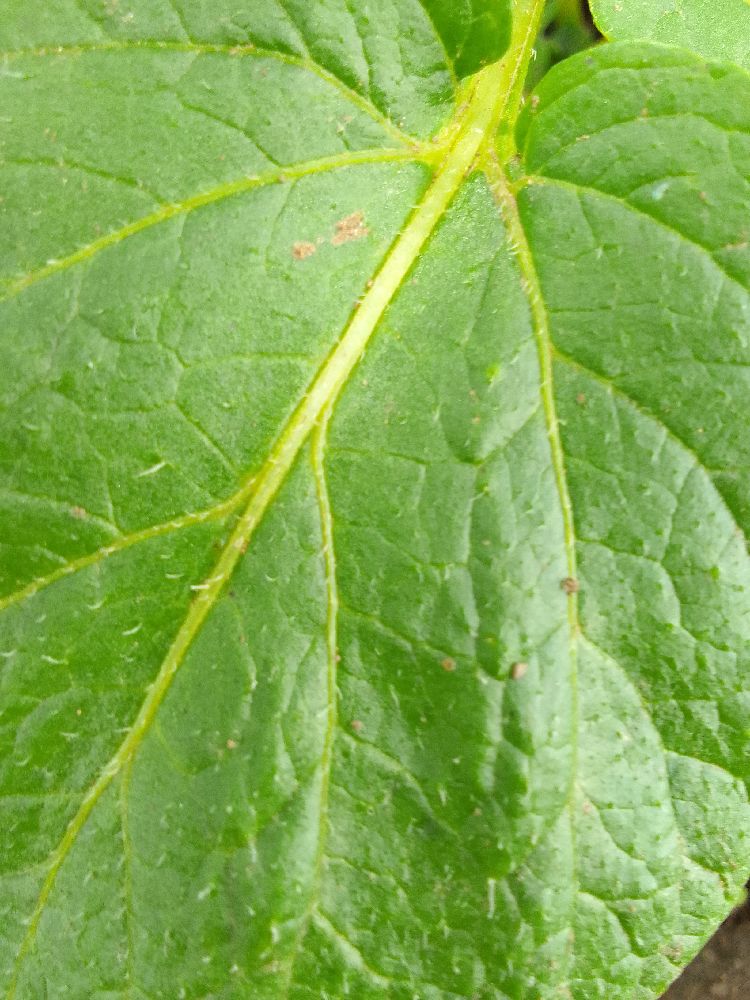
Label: Healthy